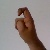
The image shows a hand gesture representing the letter 'X' in Indian Sign Language.